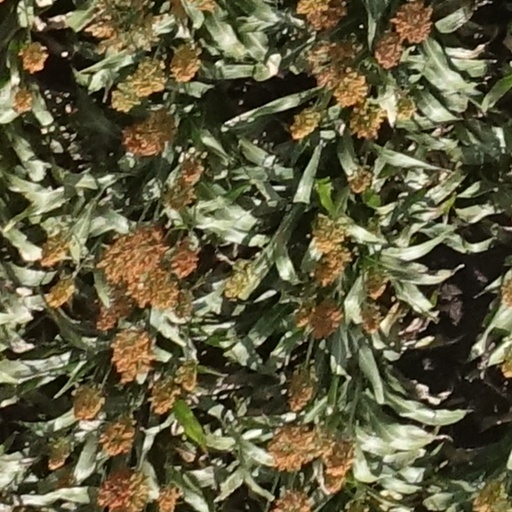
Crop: sorghum